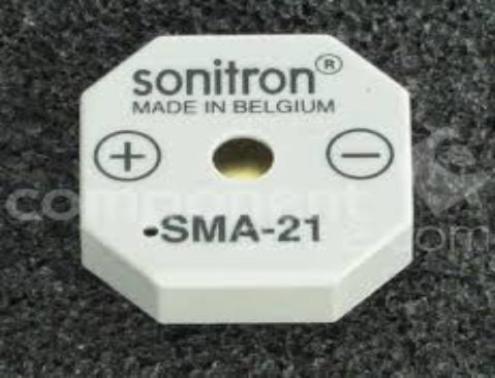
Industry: Electronic